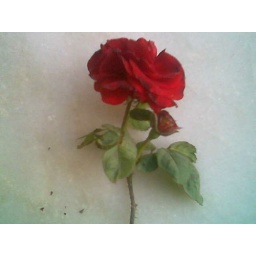
rose on the marble floor, one day sitting idly, taken by Cellphone Nokia 6620